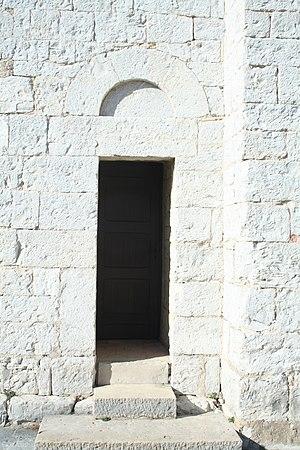
La Cadière-et-Cambo (Gard) - église Saint-Michel, porte romane 1
Saint-Michel est un prieuré roman situé à La Cadière-et-Cambo, en France.
La Cadière-et-Cambo est une commune française située dans le département du Gard, en région Occitanie.